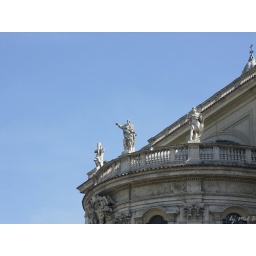
PICT2021 balcony in a blue sky